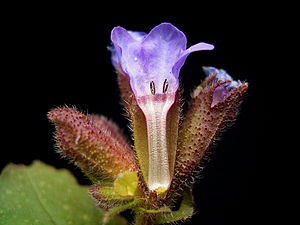
Hvidplettet lungeurt / Galleri
Hvidplettet lungeurt, også betegnet som ægte lungeurt, er en planteart i Rublad-familien. Den er udbredt over hele Europa, undtagen Norge og Storbritannien.